Abel Pintos

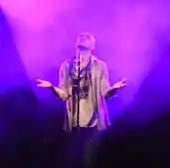
Penultimate night in Estadio Luna Park, closing the "Reevolución" y "Sueño dorado" tours, May 18, 2013.

Abel Federico Pintos was born in Buenos Aires Province on May 11, 1984, in the city of Bahía Blanca, but was brought up in Cutral Có, Neuquén Province. He made his first steps into music at the age of 7, when he was chosen to sing at a commemoration event for José de San Martín taking place at his school. In the audience was a representative from the municipal government who, impressed by his voice, invited Pintos to sing at another event commemorating the founding of Ingeniero White, his town in the south of Buenos Aires province. He performed three songs at this event: one by Víctor Heredia, another by León Gieco, and the third by Horacio Guarany. Following this performance he started to gain recognition, and launched his musical career thereafter. His early career was boosted by a string of lucky breaks: first, tango singer Raúl Lavié travelled to Bahía Blanca on a tour called "Tango en la Bahía" ("Tango by the bay"), where he heard Pintos sing. On that day, Pintos had a demo-tape of his recordings and gave it to Lavié who in turn handed it on to Pity Iñurrigarro, then producer for León Gieco. Iñurrigarro organised a record deal with Sony Music through his production company Abraxas.